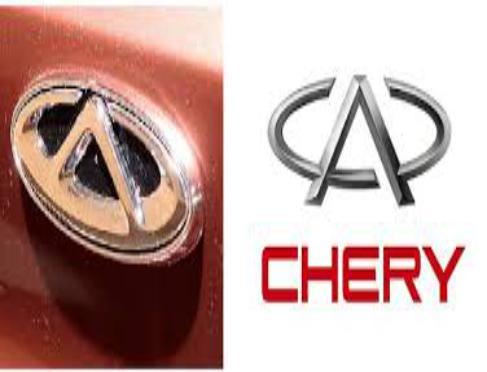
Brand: Chery
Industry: Transportation